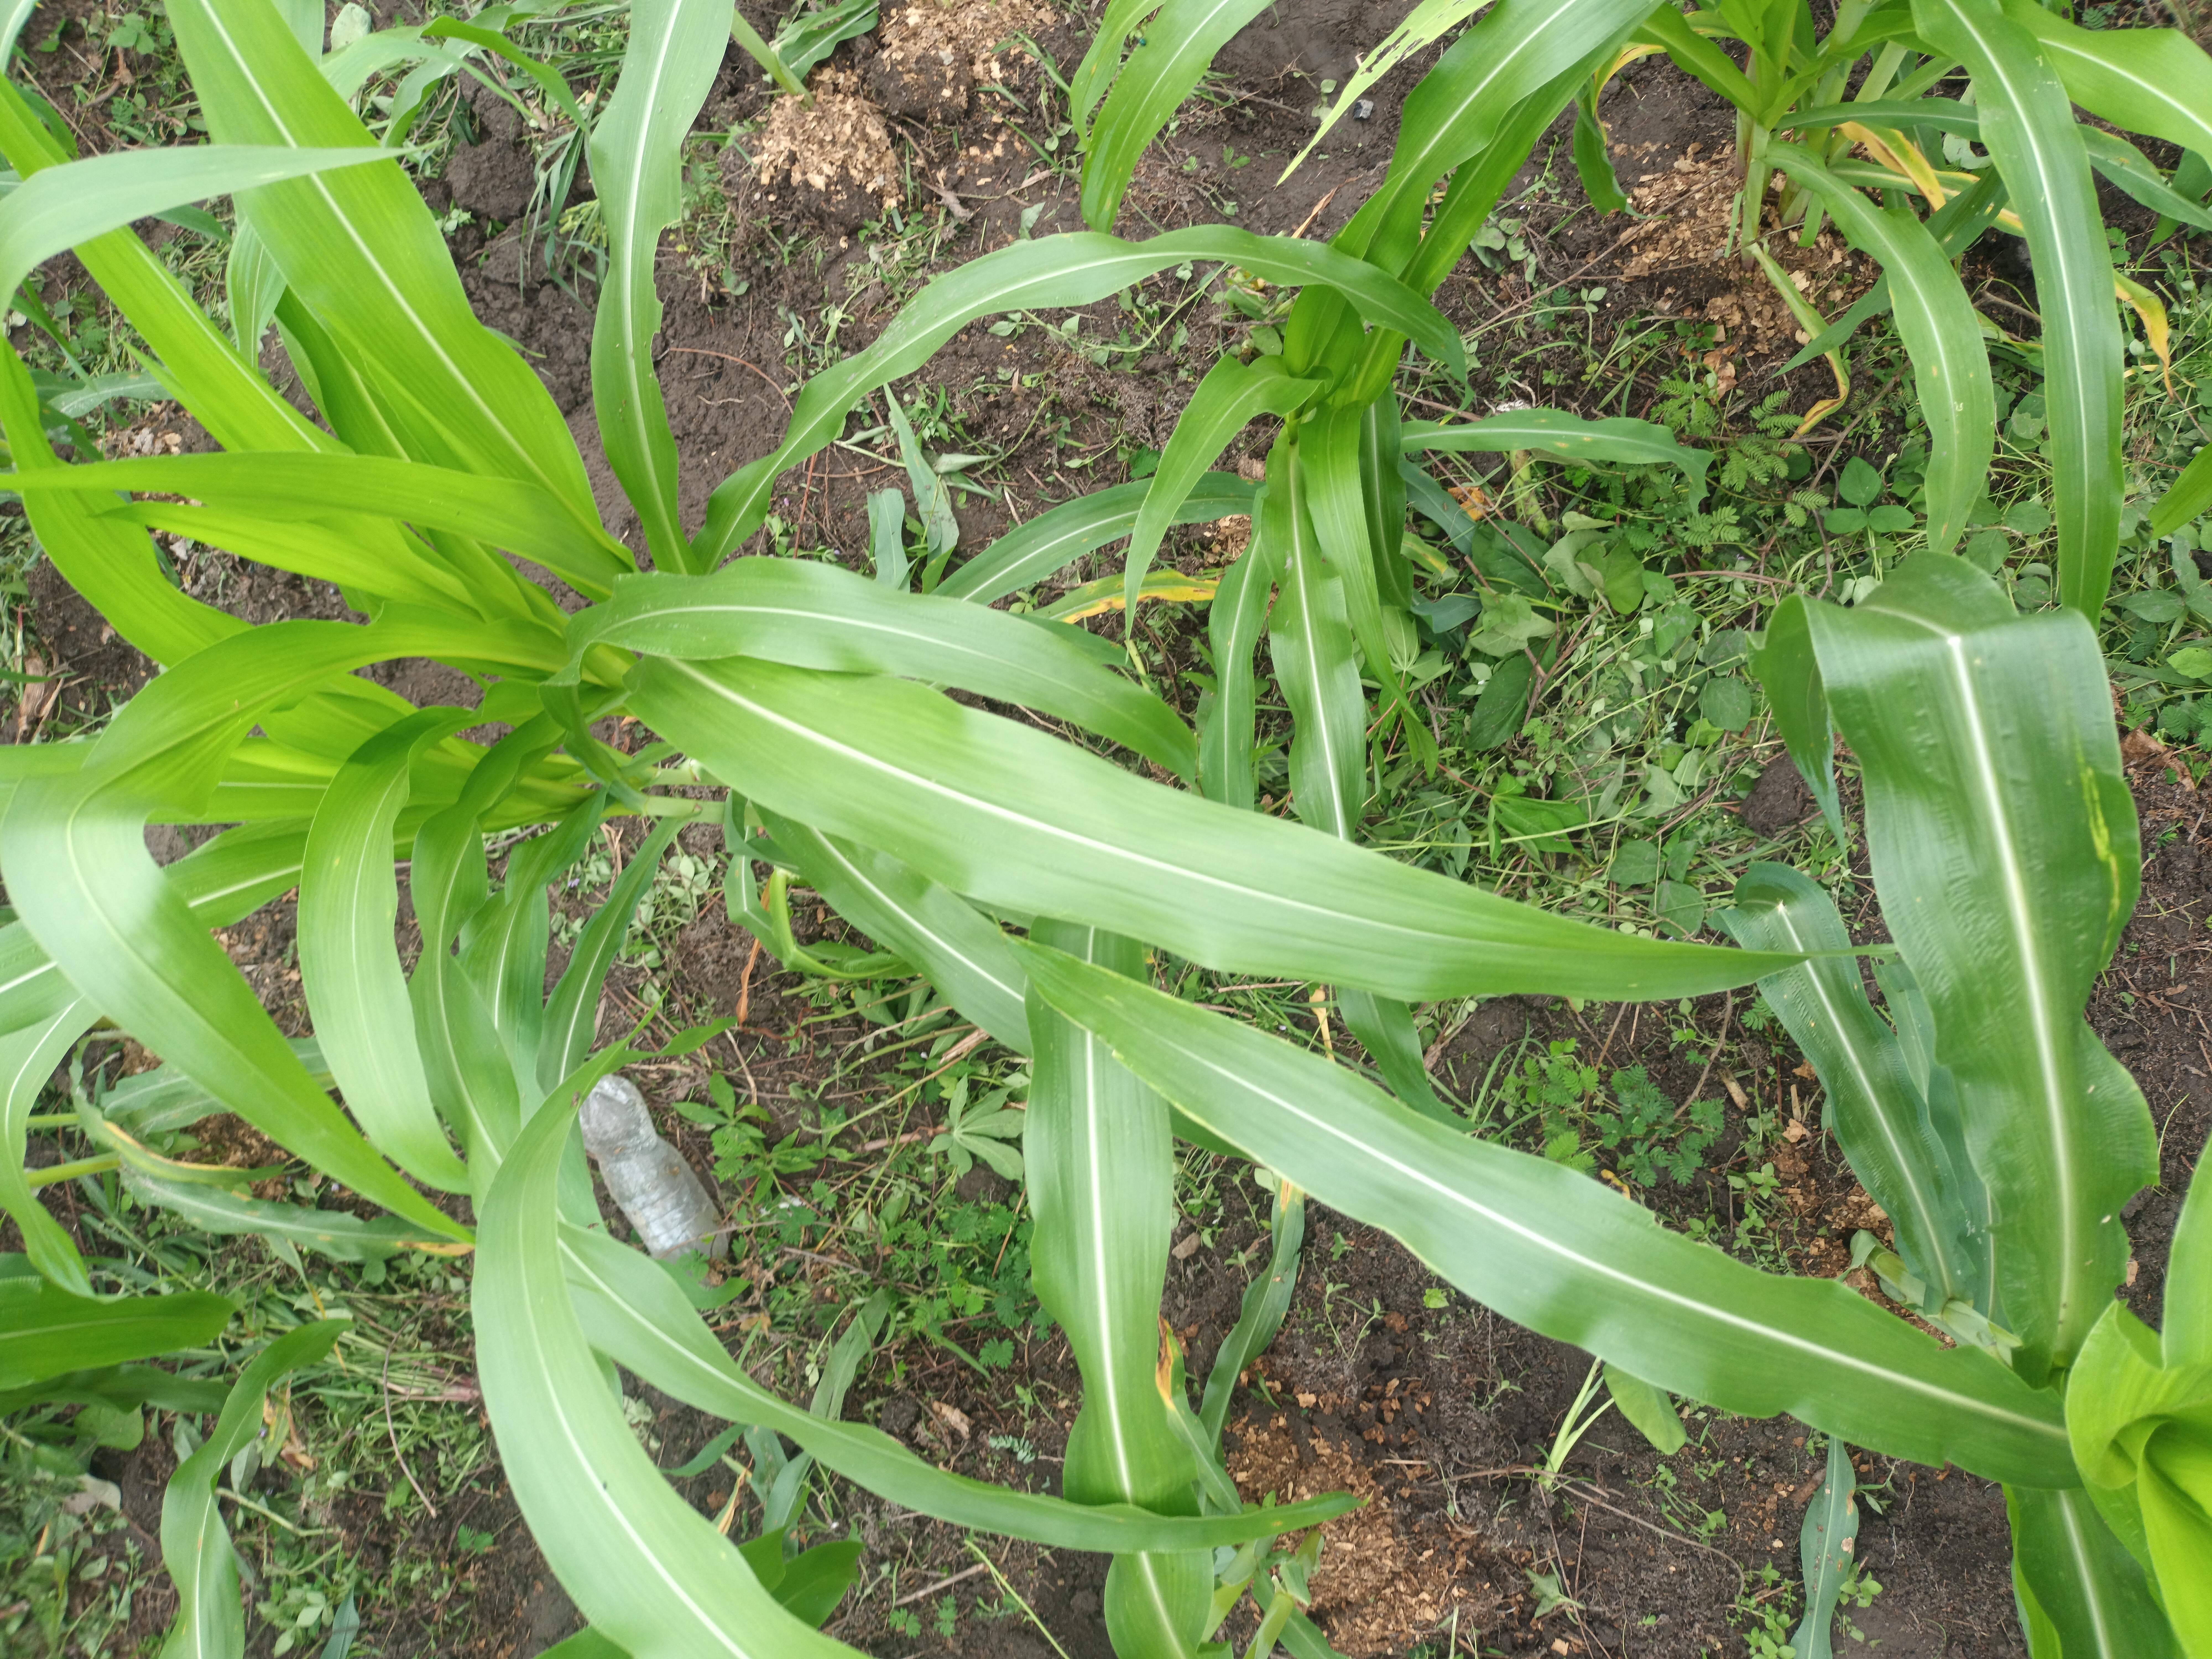
Label: healthy